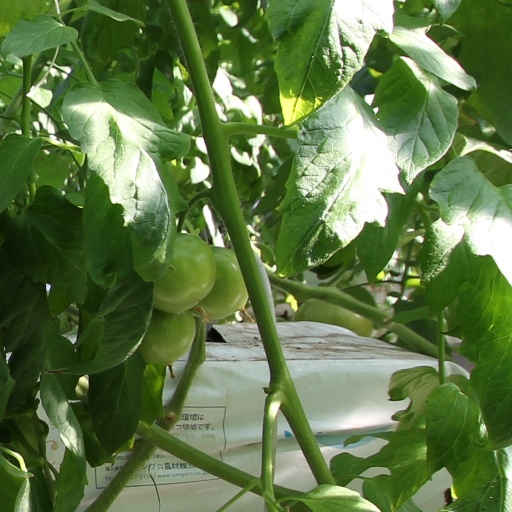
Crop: tomato